Hussein al-Taee

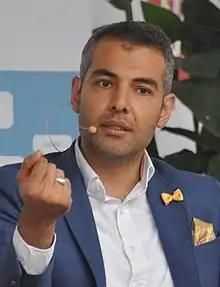
Hussein al-Taee in July 2016

Hussein al-Taee (born 19 May 1983) is a Finnish politician who served in the Parliament of Finland for the Social Democratic Party of Finland at the Uusimaa constituency between 2019 - 2023.